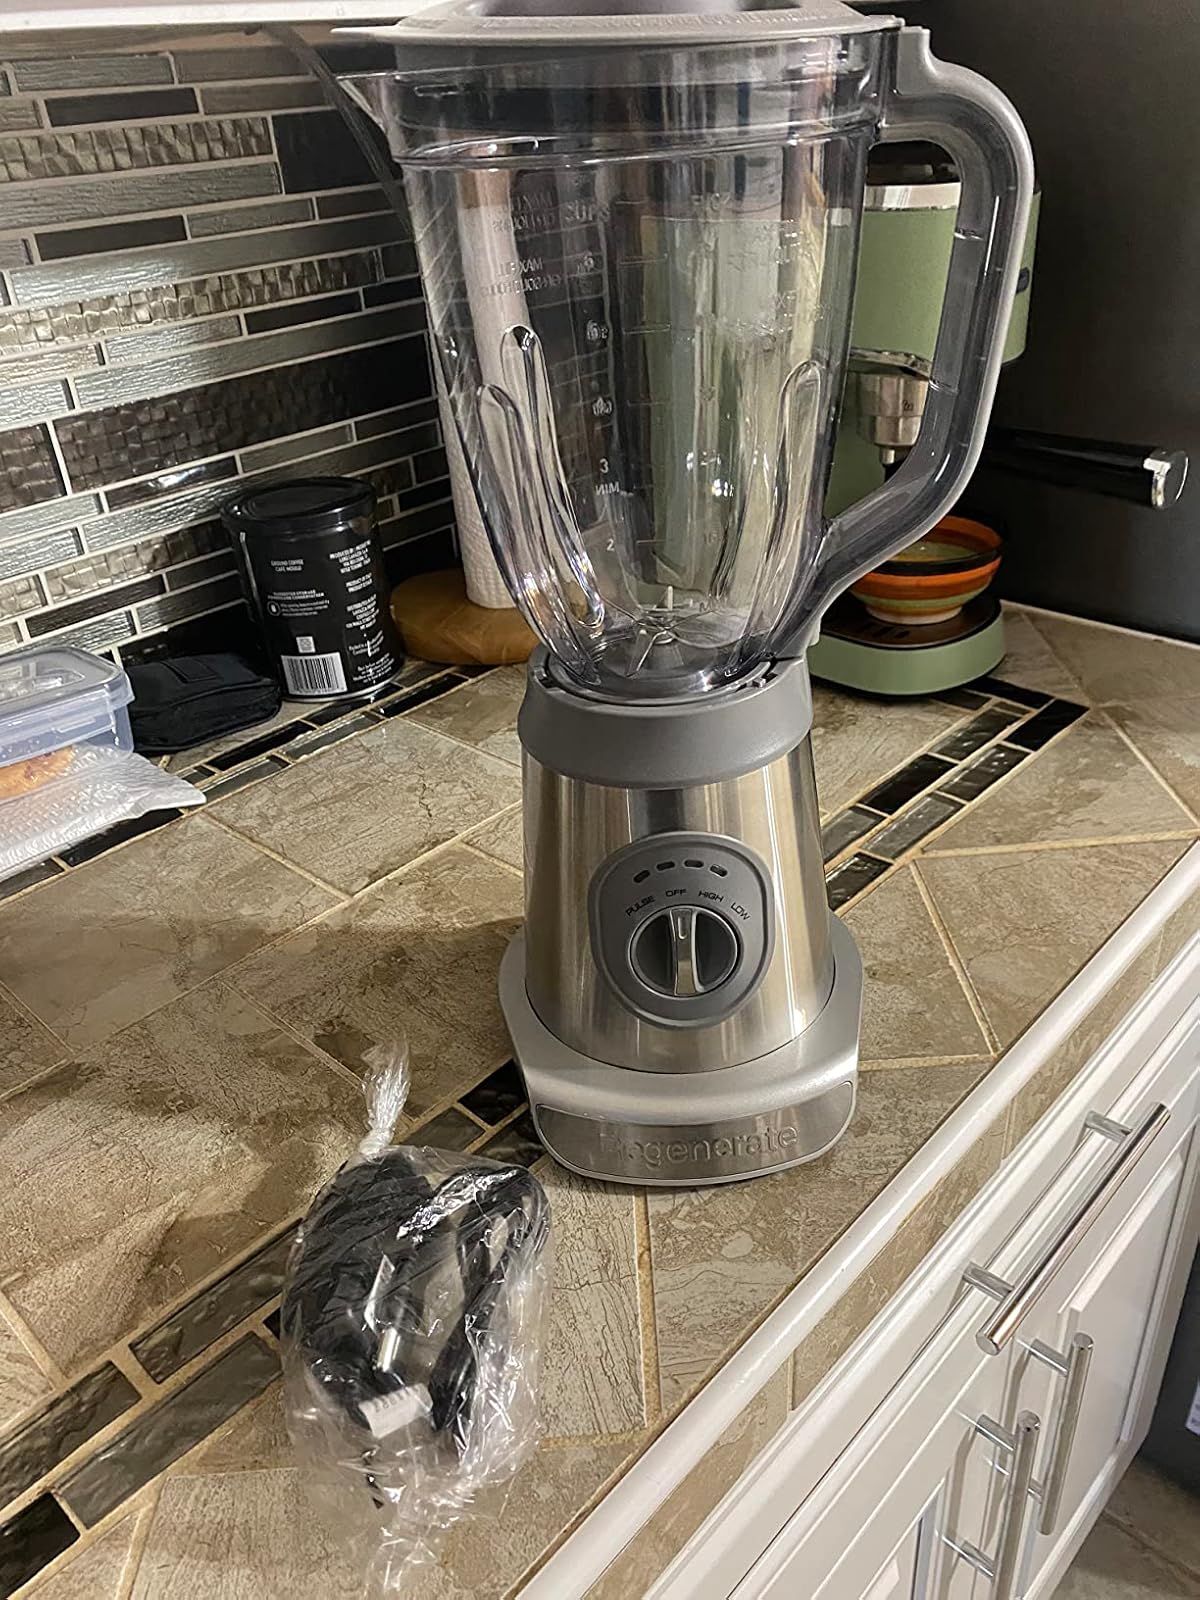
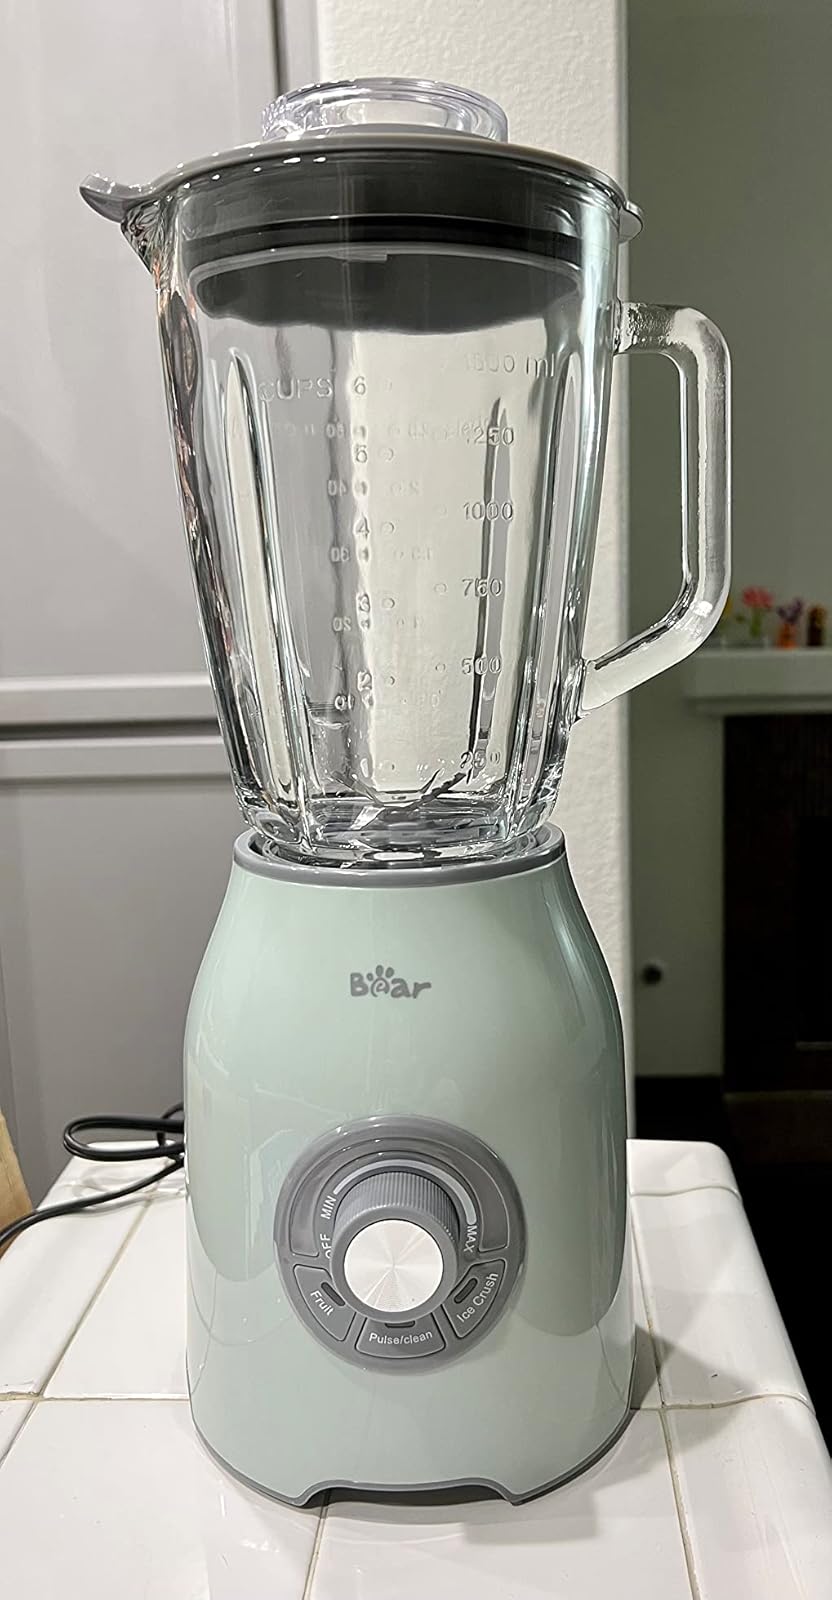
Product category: items_blender
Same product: no